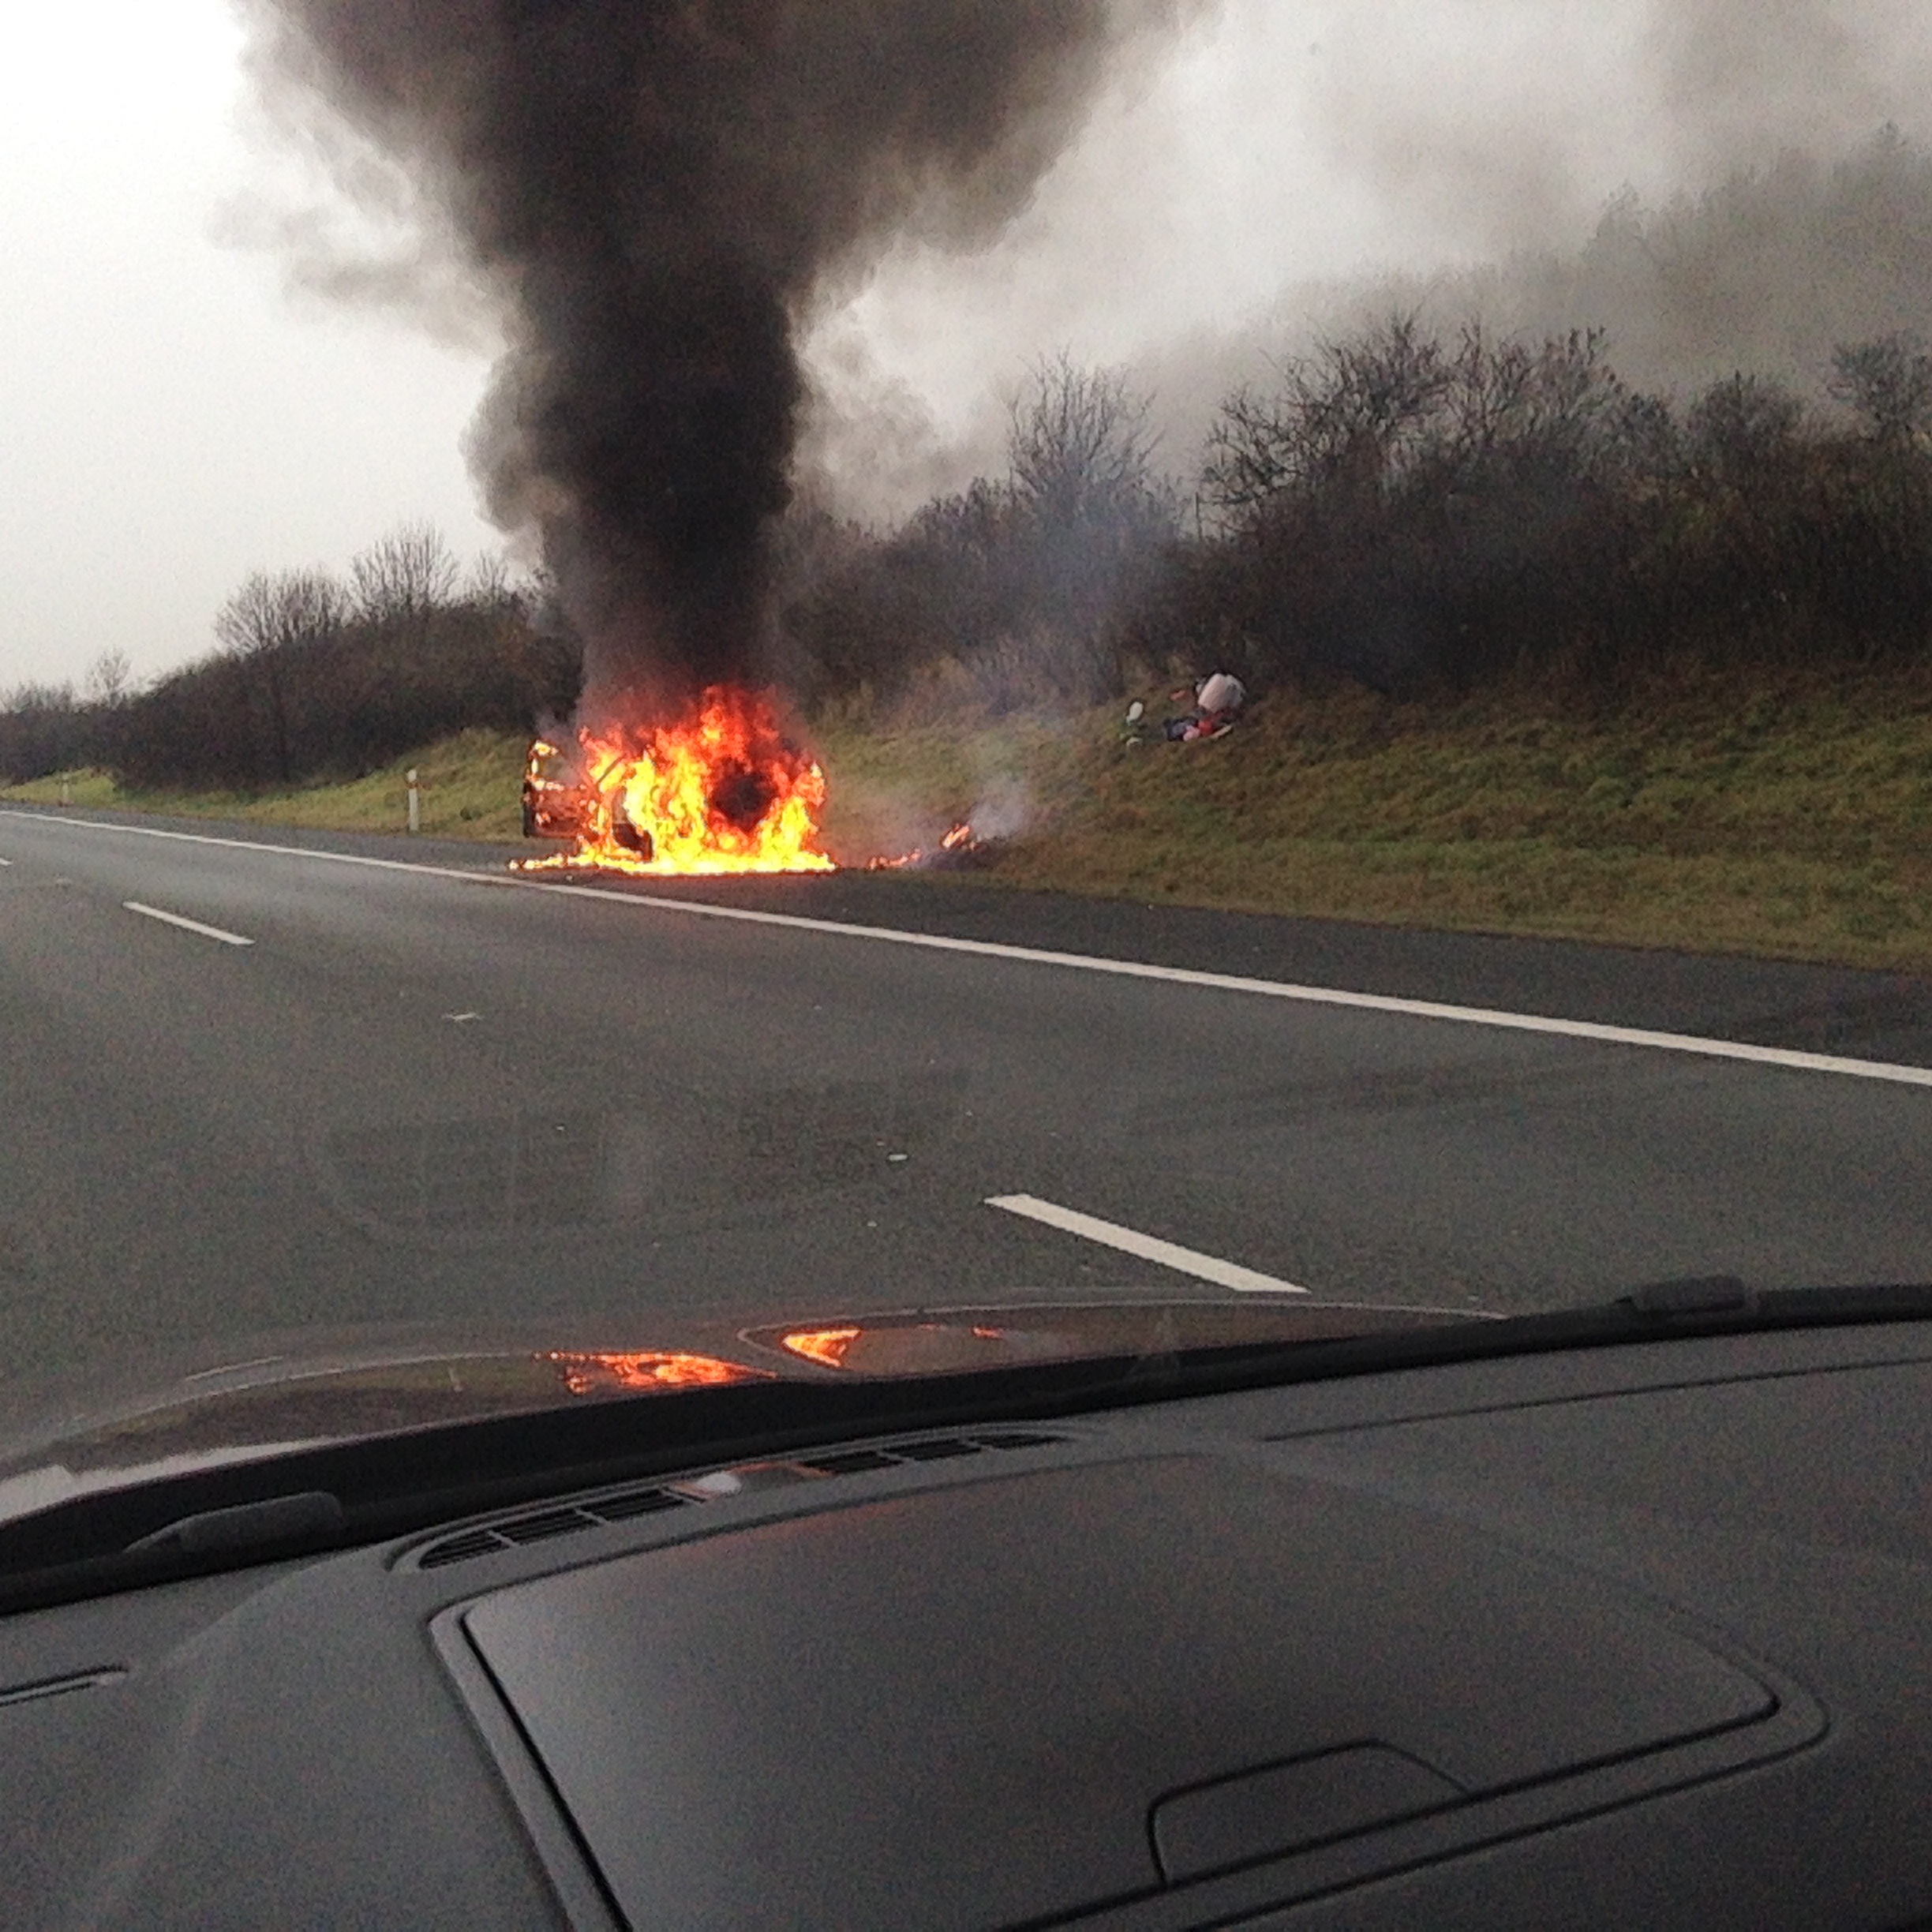
car, highway, driving, asphalt, vehicle, auto, accident, flames, automotive exterior, burning car